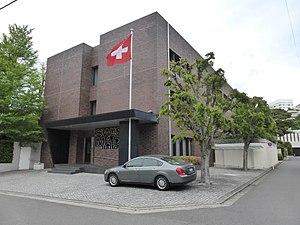
La Confédération suisse est représentée dans le monde grâce à ses missions diplomatiques.